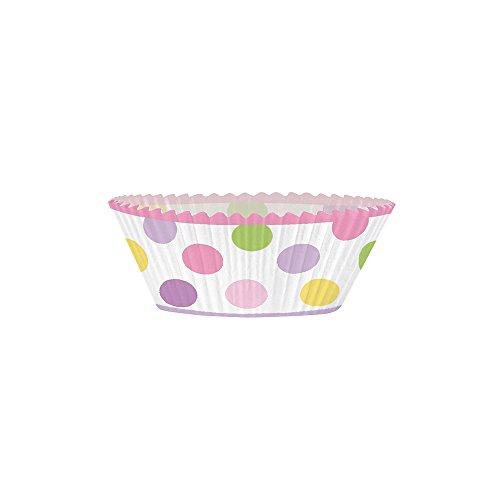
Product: Pink Stork Girl Baby Shower Cupcake Kit for 24
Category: Toys & Games | Party Supplies | Party Tableware | Plates
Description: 1 Pink Stork Baby Shower Cupcake Kit for 24.
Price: $12.04
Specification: ProductDimensions:1.4x4x8.8inches|ItemWeight:1.28ounces|ShippingWeight:4.2ounces(Viewshippingratesandpolicies)|Manufacturer:Unique|ASIN:B00KX813E6|Itemmodelnumber:47201|DatefirstlistedonAmazon:August12,2014